Dental drill

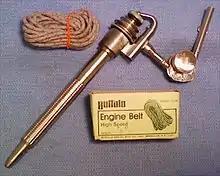
Chayes M33 with Buffalo drive belt

The first electric dental drill was patented in 1875 by Green, a development that revolutionized dentistry. By 1914, electric dental drills could reach speeds of up to 3,000 rpm. A second wave of rapid development occurred in the 1950s and 1960s, including the development of the air turbine drill.